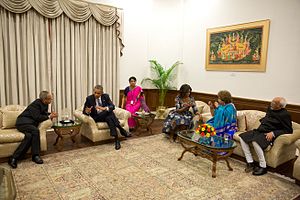
Pranab Mukherjee / Biografi
Præsident Mukherjee og vicepræsident Ansari med USA's præsident Barack Obama og førstedame Michelle Obama.
Pranab Mukherjee er en indisk jurist, politiker, der var Indiens 13. præsident fra 2012 til 2017.